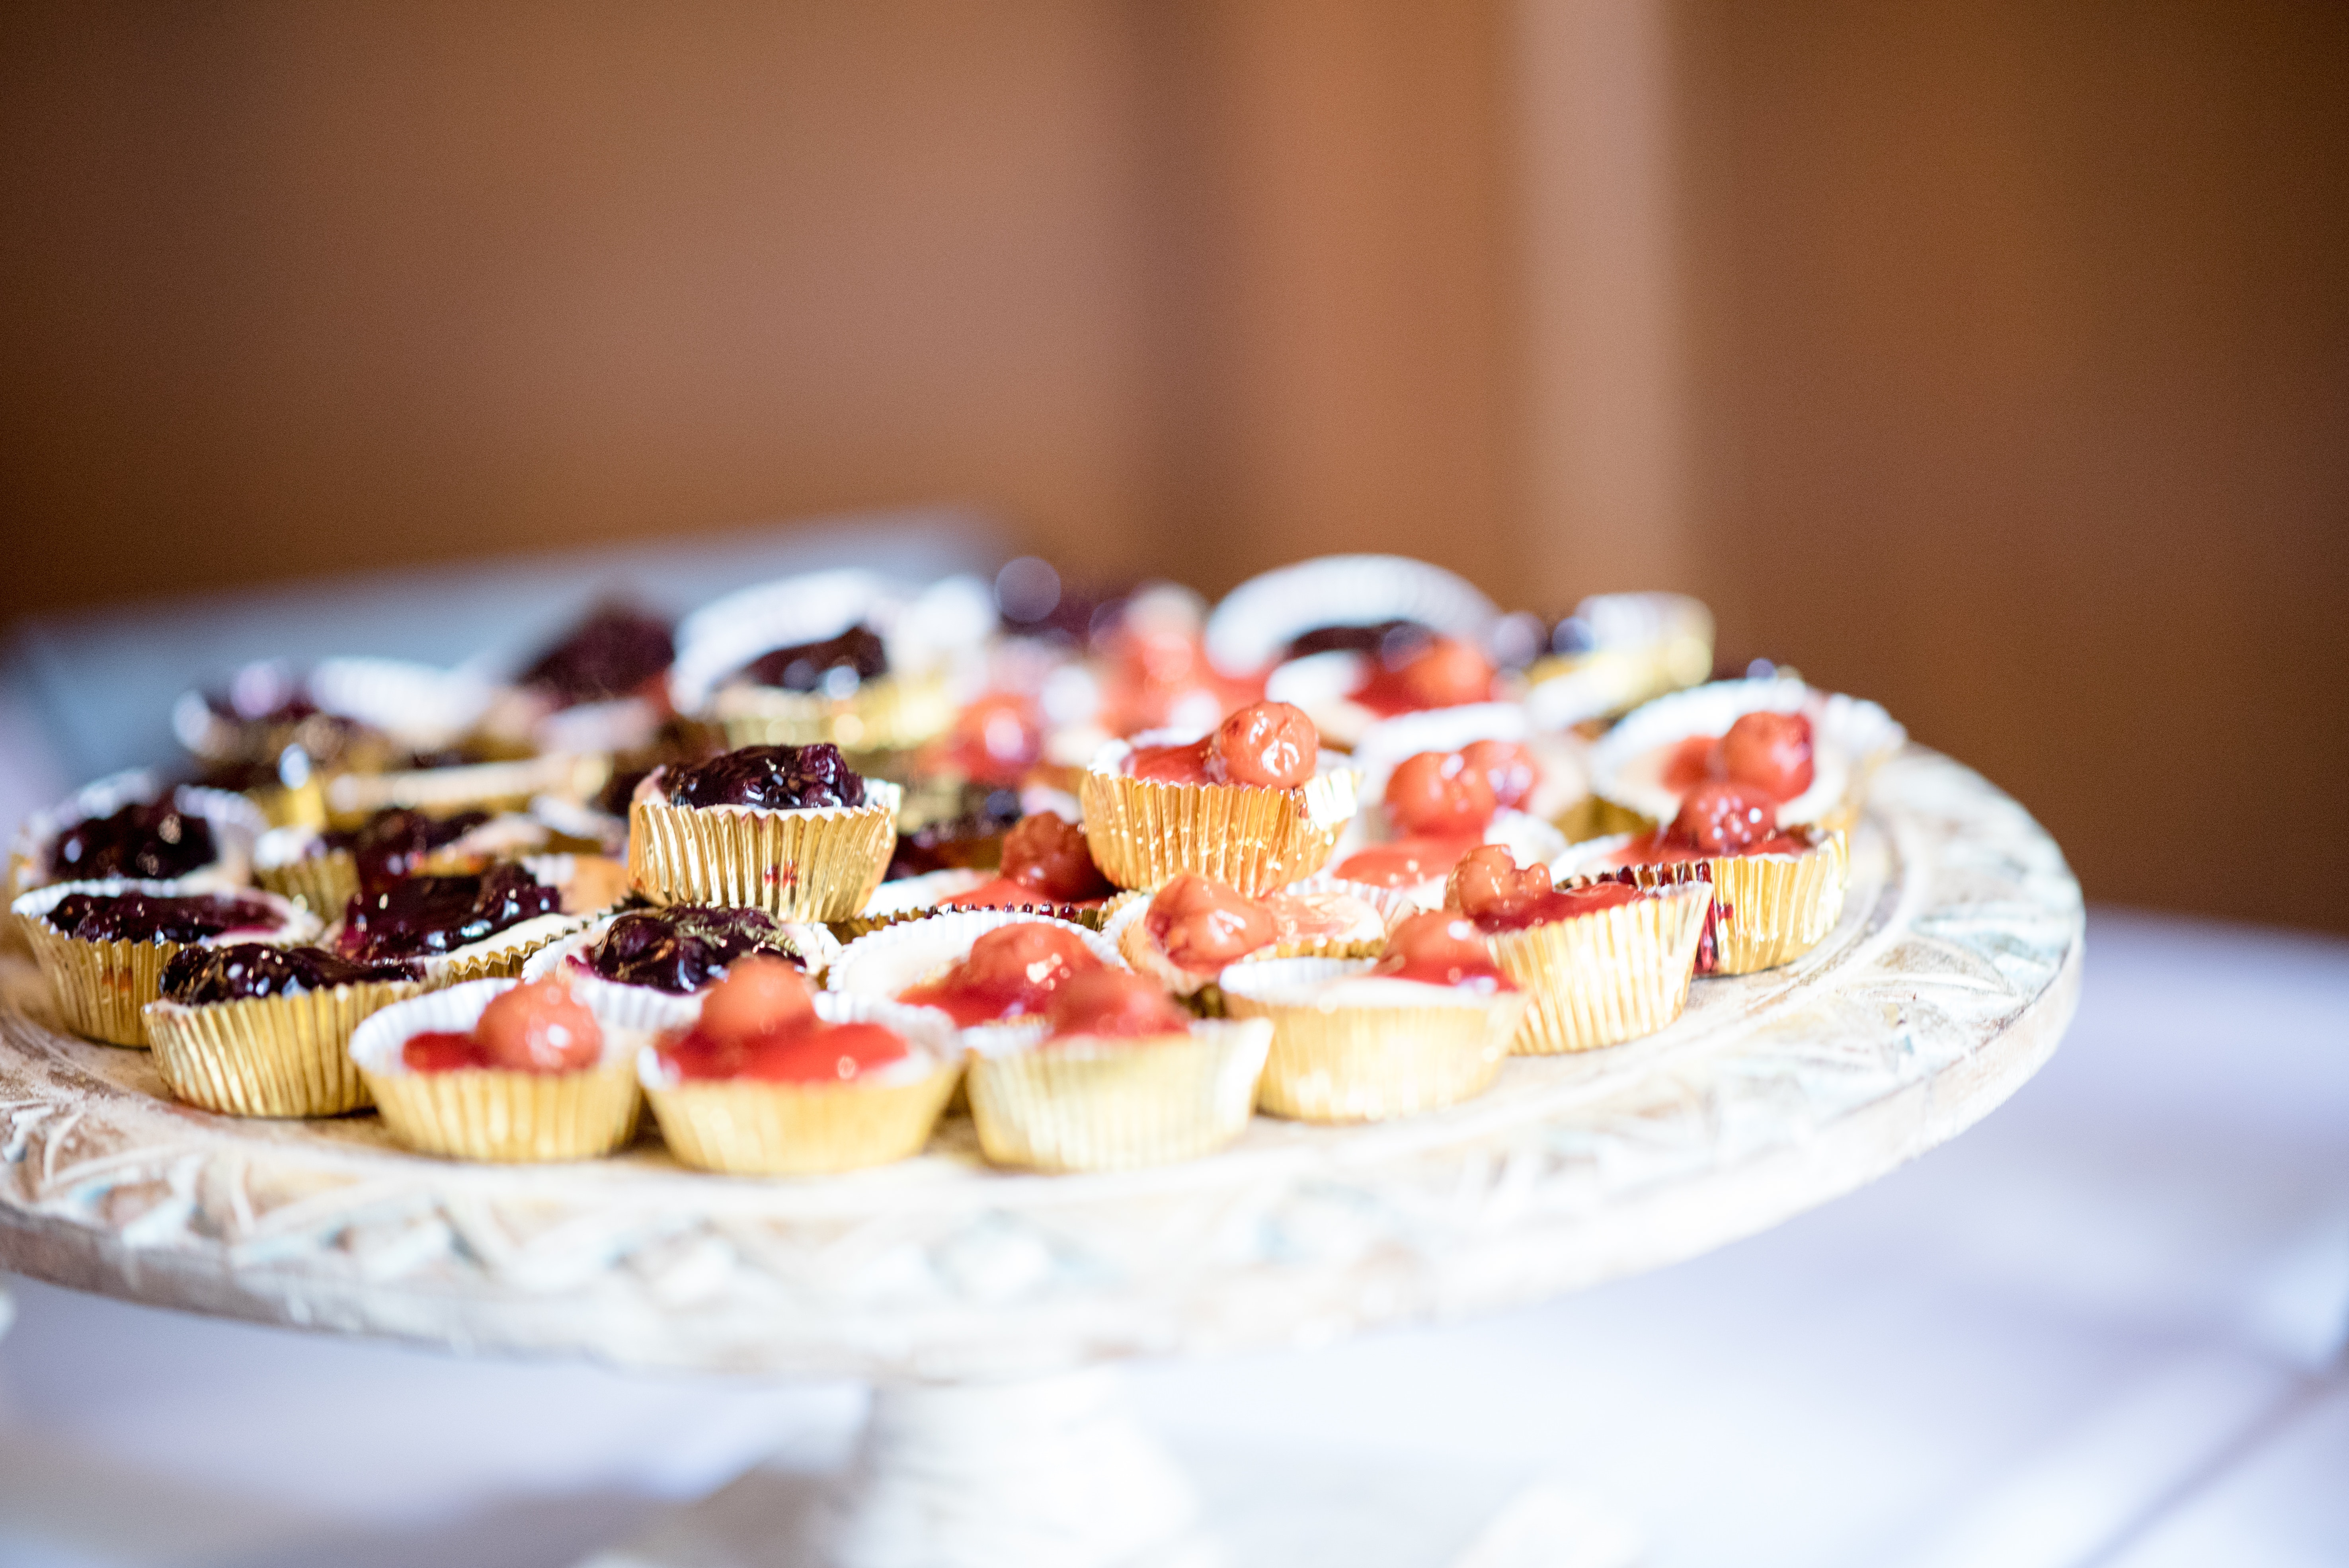
dessert, food, sweetness, petit four, brunch, dish, finger food, patisserie, belgian waffle, baking, breakfast, canape, appetizer, baked goods, meal, pastry